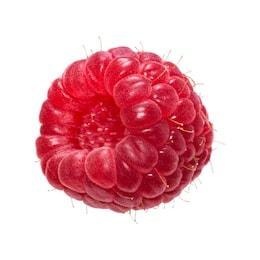
Label: raspberry